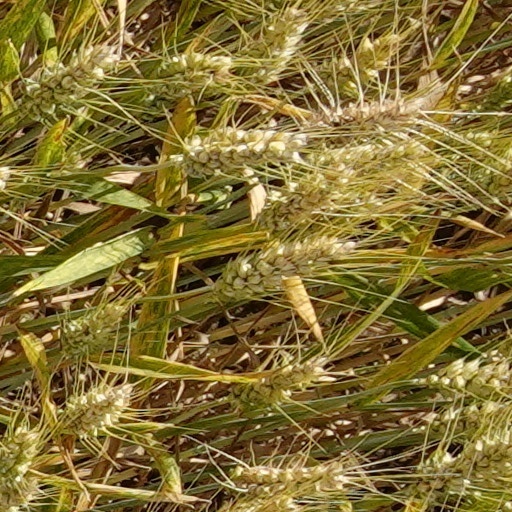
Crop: wheat